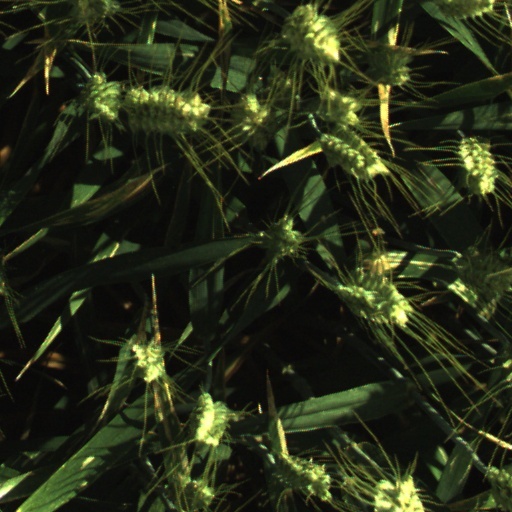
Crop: wheat